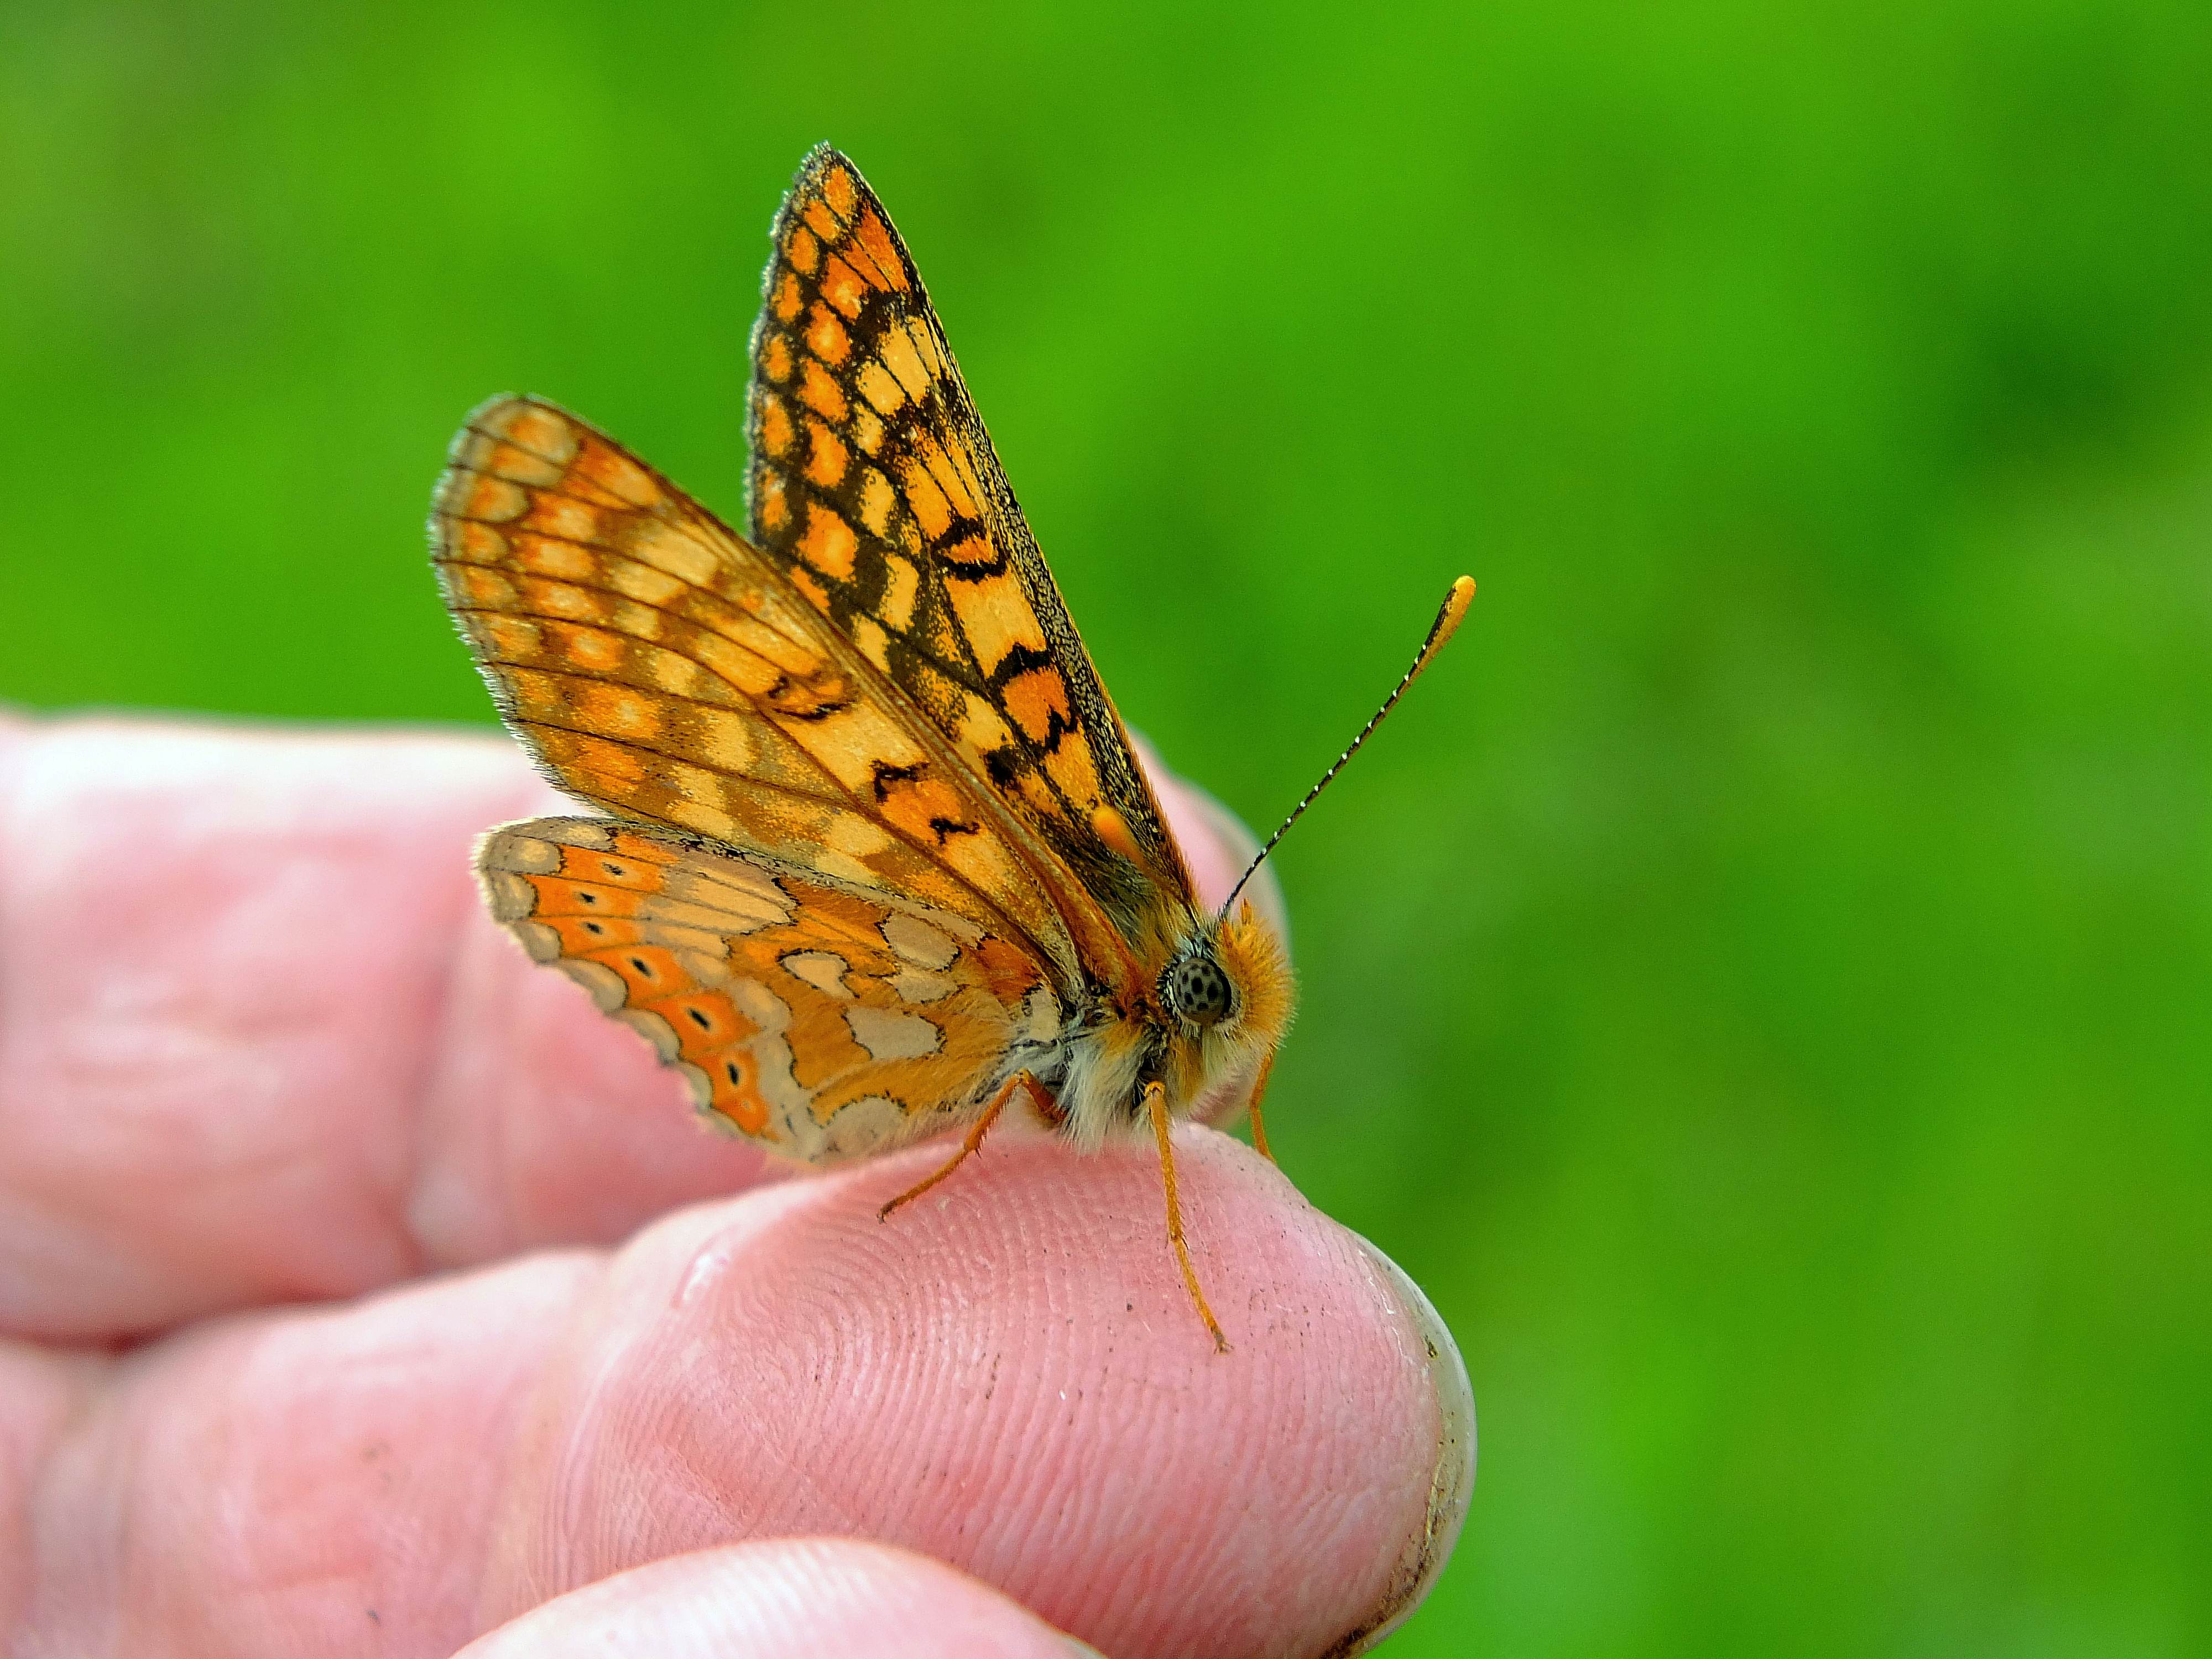
nature, wing, photography, flower, insect, macro, butterfly, fauna, invertebrate, close up, animals, naturaleza, mygearandme, nectar, naturesfinest, ggl1, gaby1, animales, mariposas, fujifilmxs1, euphydryasaurinia, volvoretas, macro photography, arthropod, pollinator, moths and butterflies, lycaenid, colias